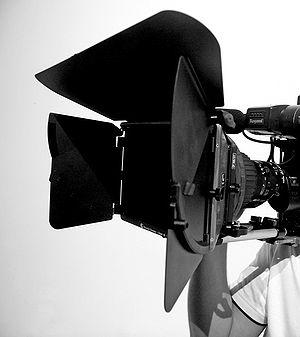
Une matte box est un système de pare-soleil avancé pour caméra.